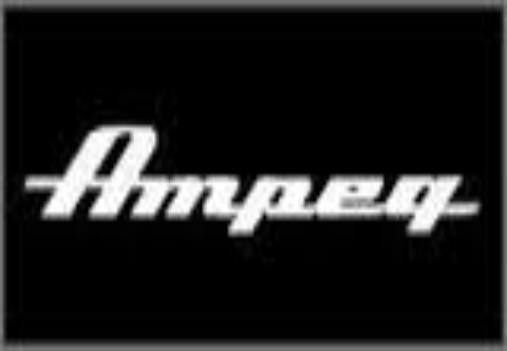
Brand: Ampeg
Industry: Others